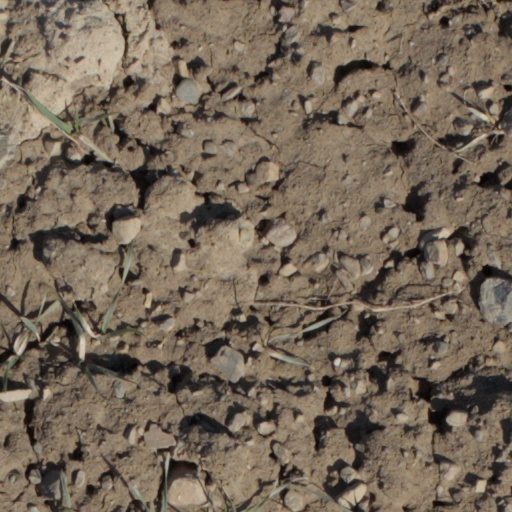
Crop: wheat